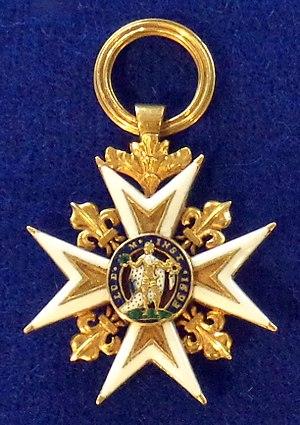
Philippe Hubert, chevalier de Preudhomme de Borre, né le 17 septembre 1717 à Liège et mort le 30 mai 1789 à Bruxelles, fut un officier général au service du royaume de France. Il s'enrôla dans l'armée française en 1740 et participa à la guerre de Succession d'Autriche. Lorsqu'éclata la guerre d'indépendance des États-Unis, il se rendit en Amérique où il fut présenté comme un expert militaire. Élevé au grade de brigadier-général, sa carrière au sein de l'armée continentale fut cependant brève et sans éclat. Il finit par donner sa démission et retourna en France en 1779. Sa vie s'acheva dans l'obscurité.